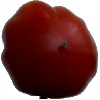
Label: tomato_heart